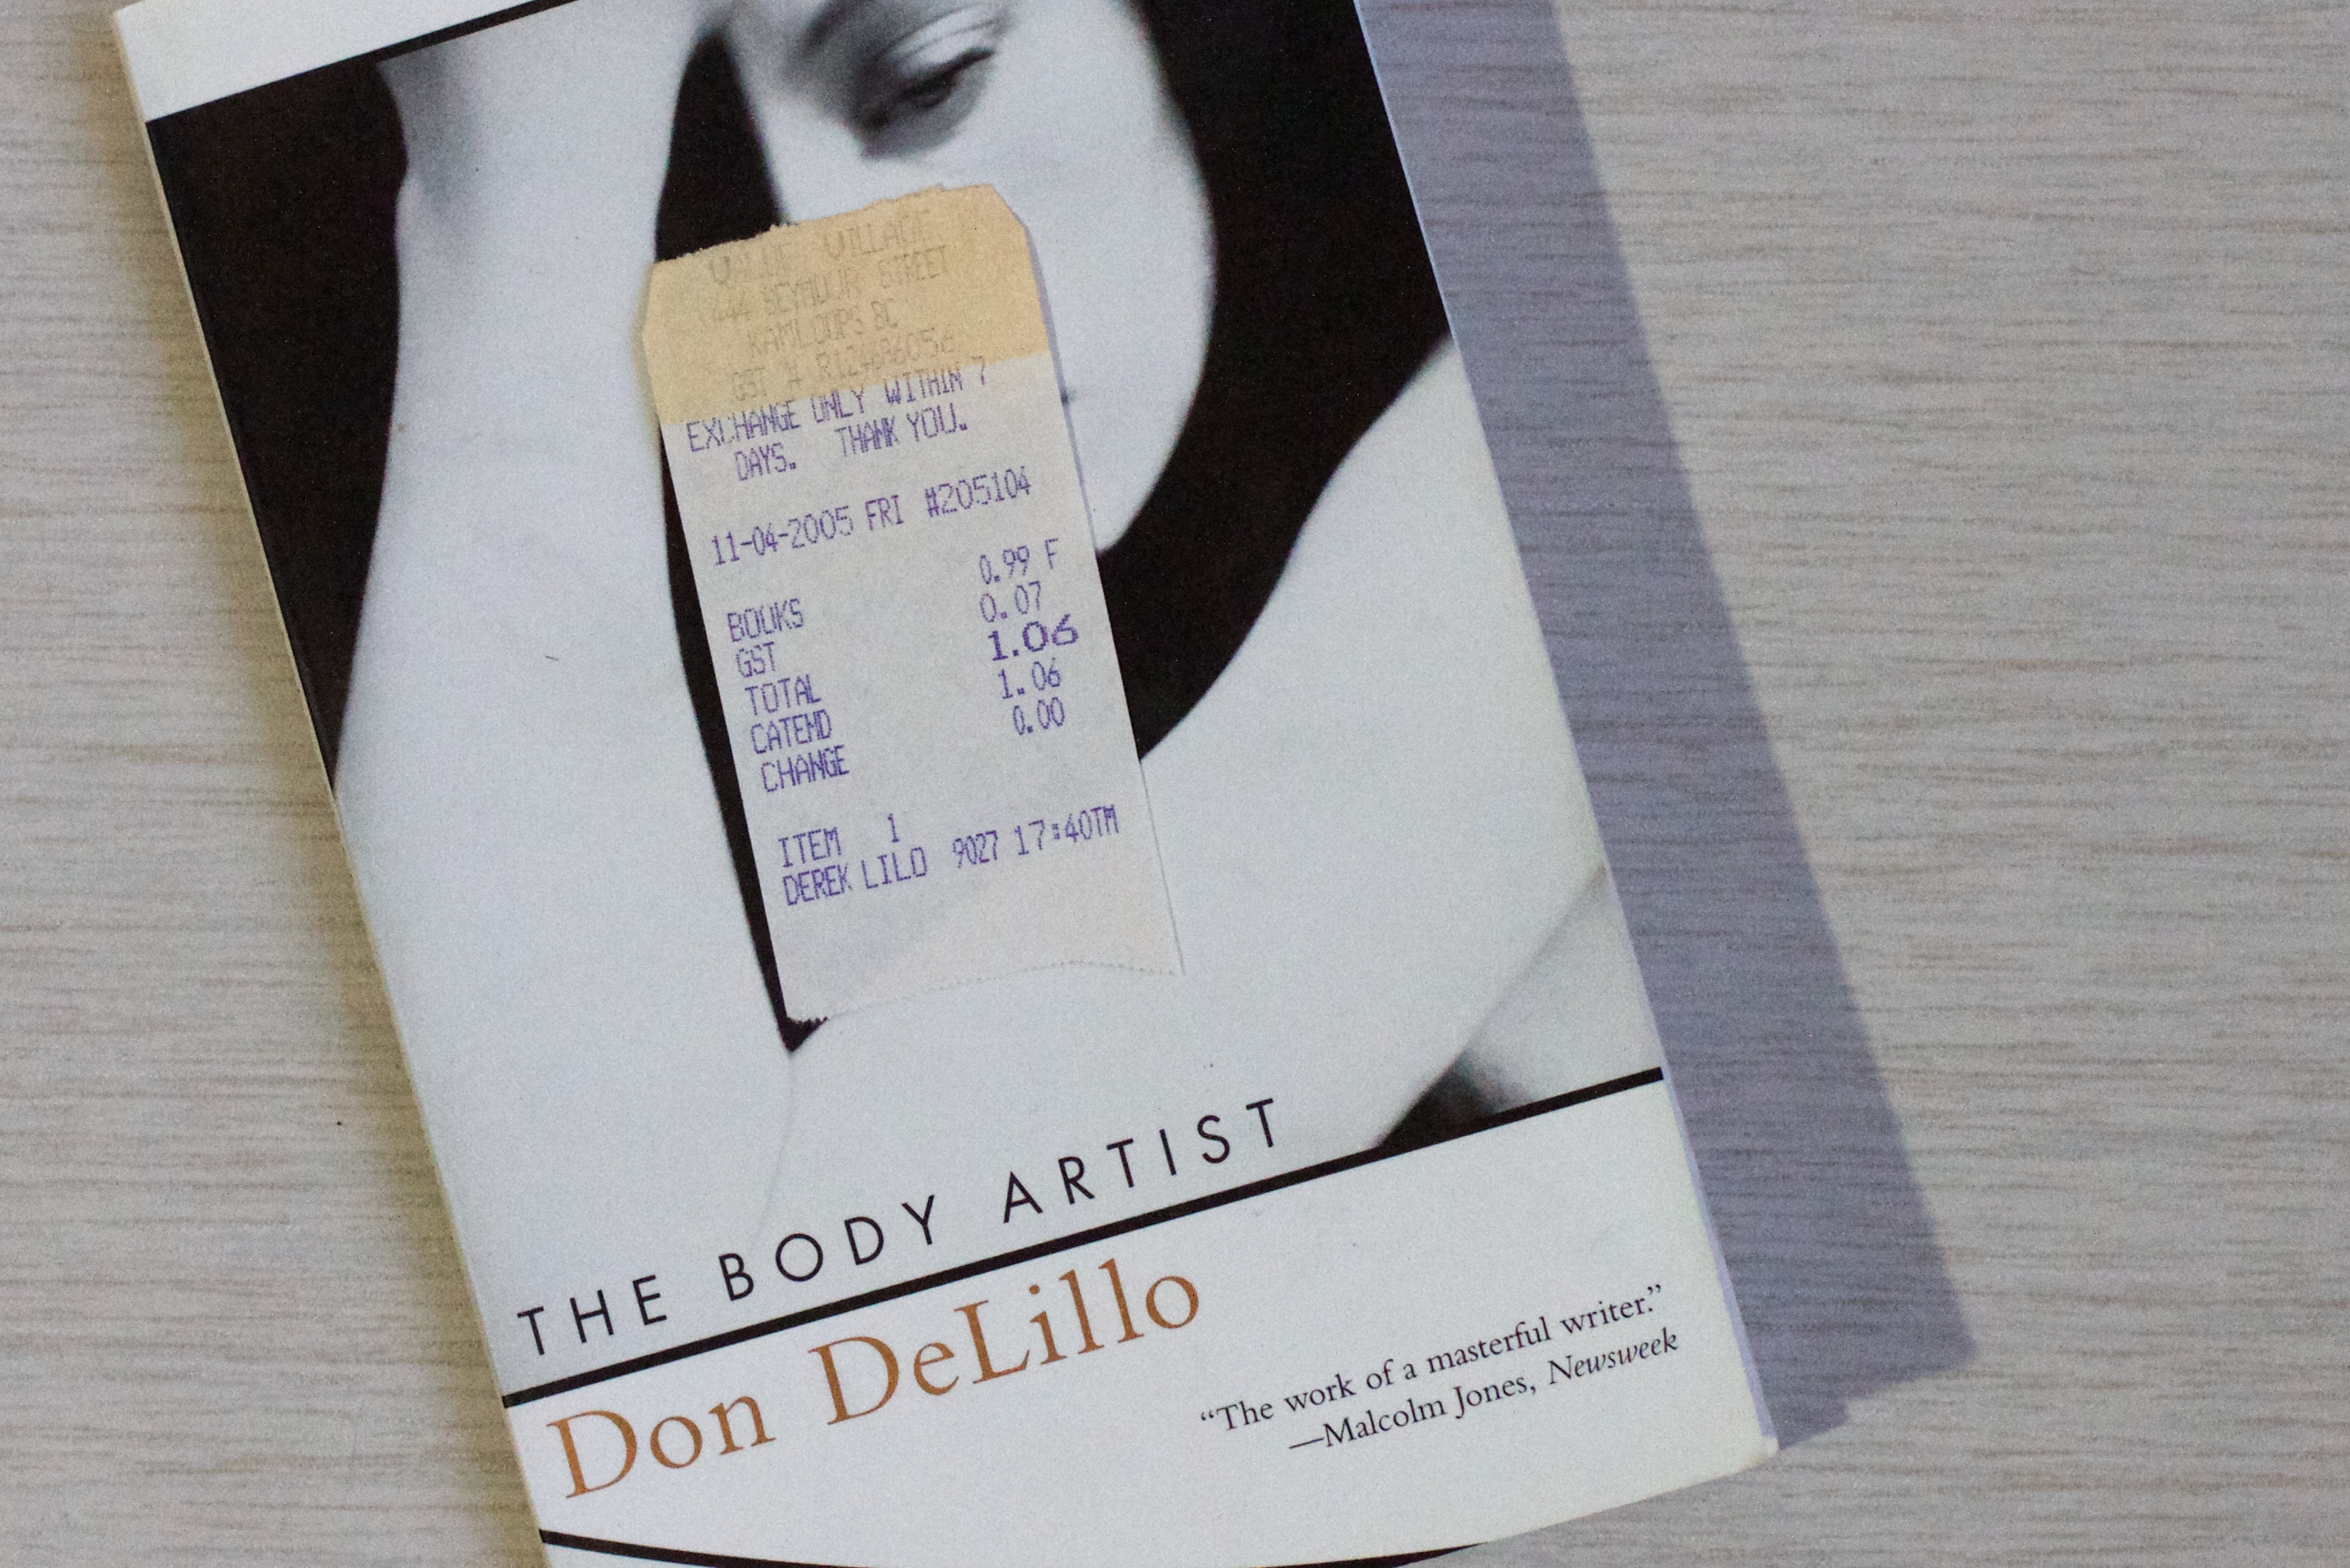
novel, label, brand, calligraphy, ds106, 106, 2014365